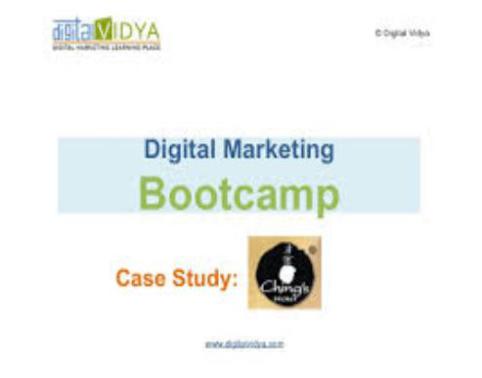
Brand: ching's secret
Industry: Food